Massey Hotel

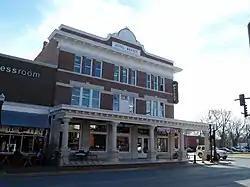

The Hotel Massey (also Town House Hotel) is a former hotel in the Downtown district of Bentonville, Arkansas, built in 1910 in the Renaissance Revival architectural style. The historic property replaced the Eagle Hotel, which had been on the site since 1840. Many businesses have occupied the hotel's first floor, and the structure has contained the Bentonville Public Library twice. Coupled with Massey Hotel's community heritage, the building's architectural style is uncommon in Arkansas, and even more rare in the Ozarks. With this duality of significance, the property was added to the National Register of Historic Places in 1978.